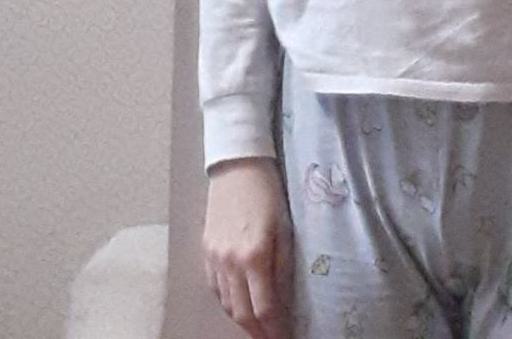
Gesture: no_gesture